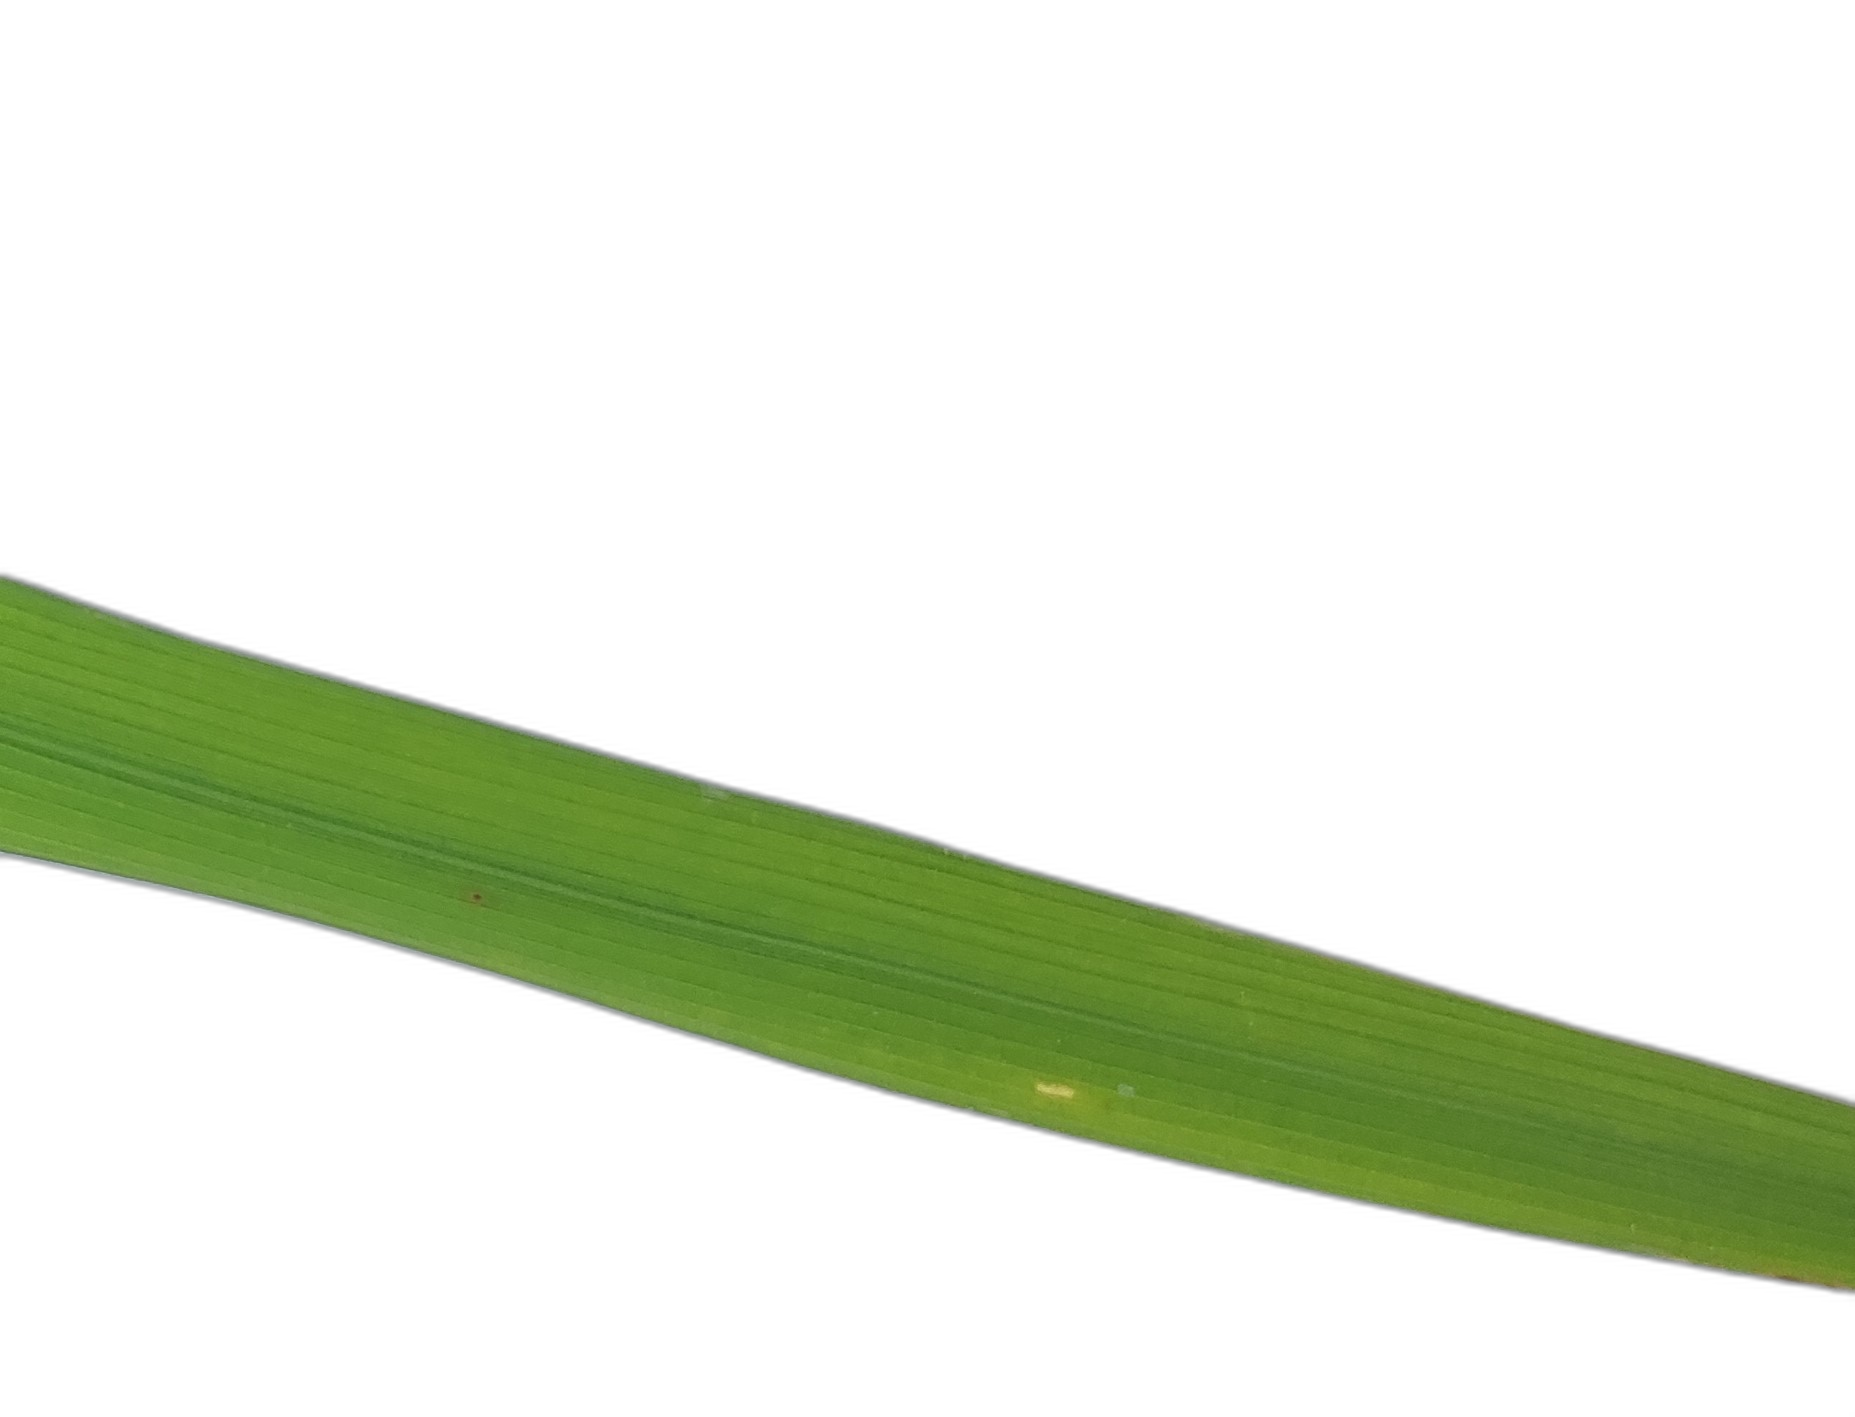
Label: Healthy